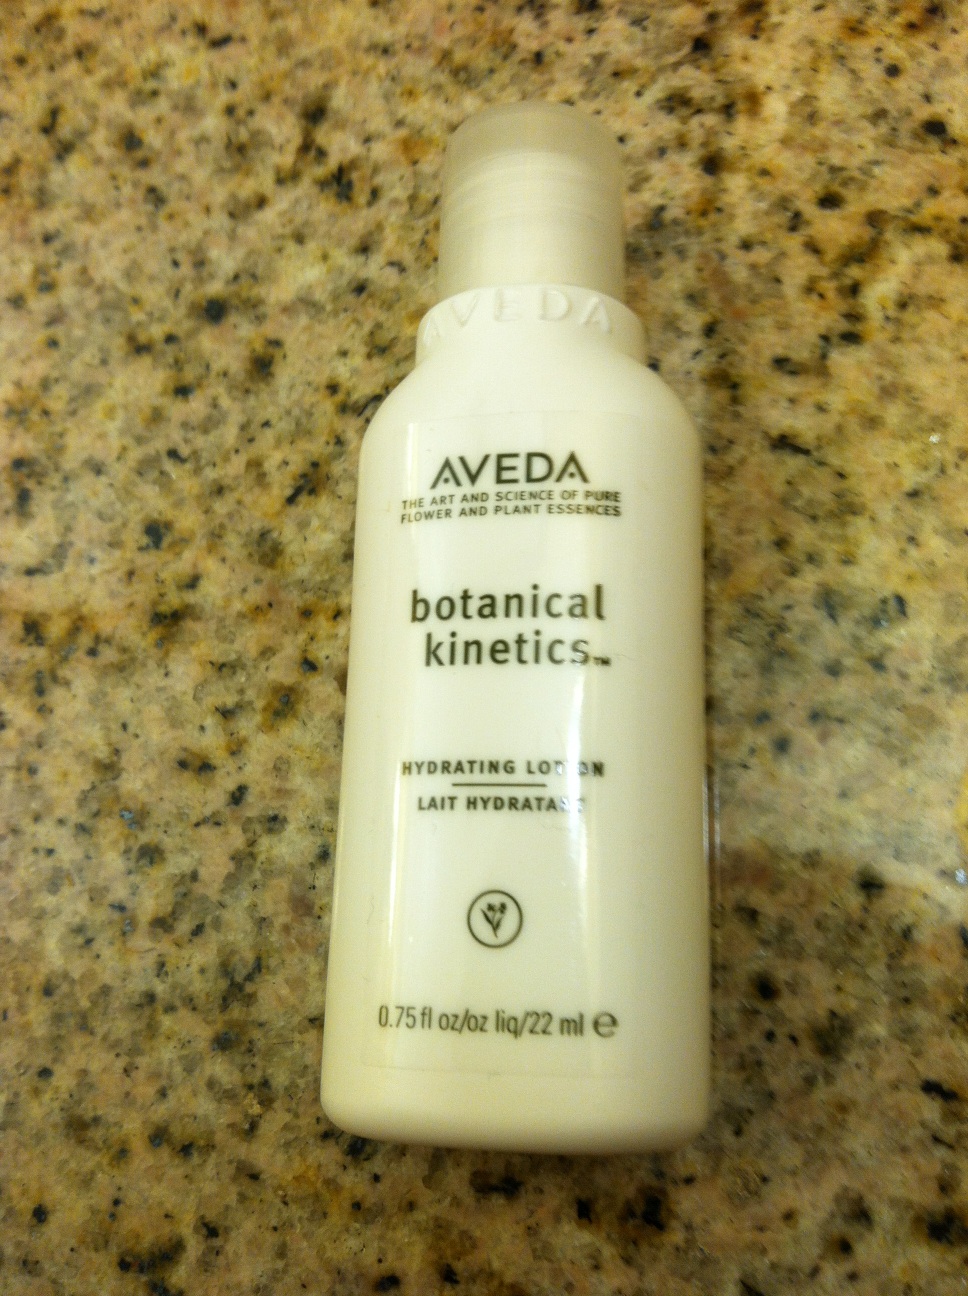Question: Is this shampoo?
Answer: no